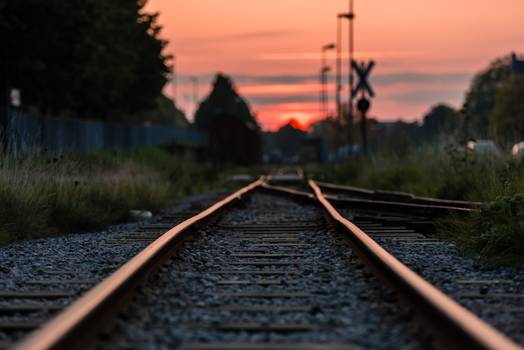
Label: No Watermark